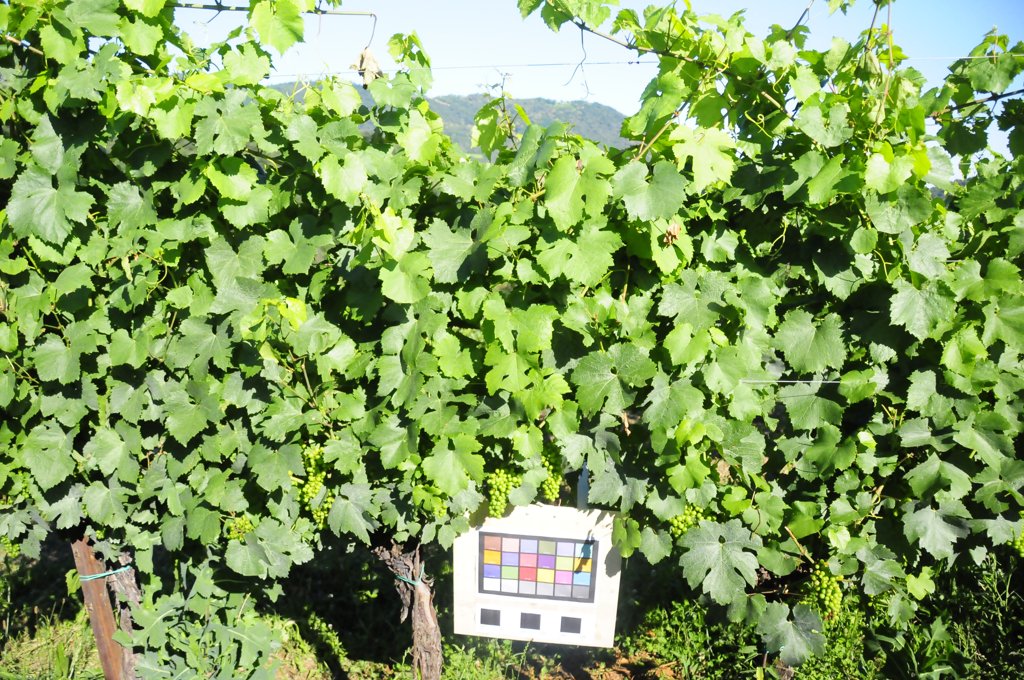
Berries visible: 299
Grape clusters: 9